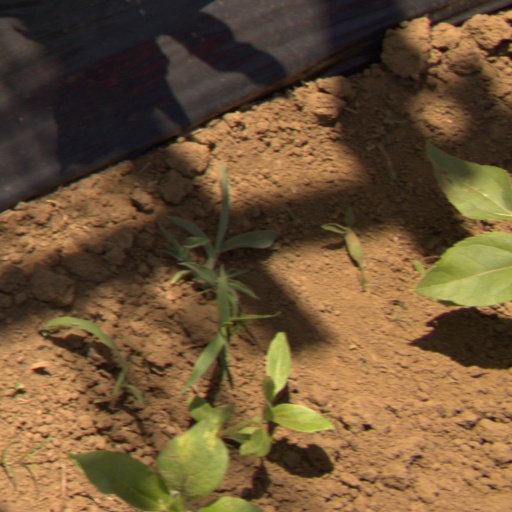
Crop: Jerusalem artichoke